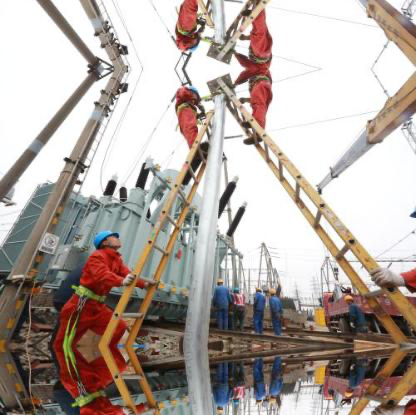
Objects in the image:
label: helmet
label: helmet
label: helmet
label: helmet
label: helmet
label: helmet
label: helmet
label: helmet
label: helmet
label: helmet
label: helmet